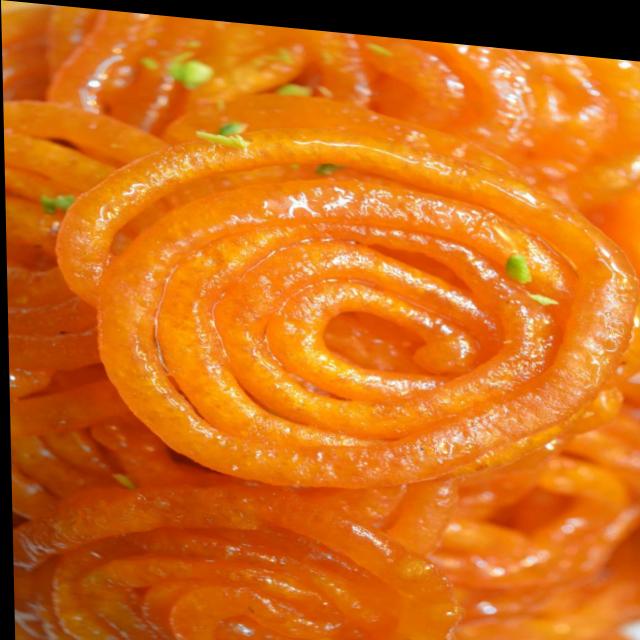
Dish: jalebi